Extravehicular activity

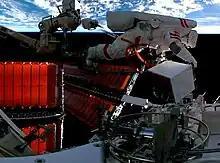

American astronauts Neil Armstrong and Buzz Aldrin performed the first EVA on the lunar surface on July 21, 1969 (UTC), after landing their Apollo 11 Lunar Module spacecraft. This first Moon walk, using self-contained portable life support systems, lasted 2 hours and 36 minutes. A total of fifteen Moon walks were performed among six Apollo crews, including Charles "Pete" Conrad, Alan Bean, Alan Shepard, Edgar Mitchell, David Scott, James Irwin, John Young, Charles Duke, Eugene Cernan, and Harrison "Jack" Schmitt. Cernan was the last Apollo astronaut to step off the surface of the Moon.